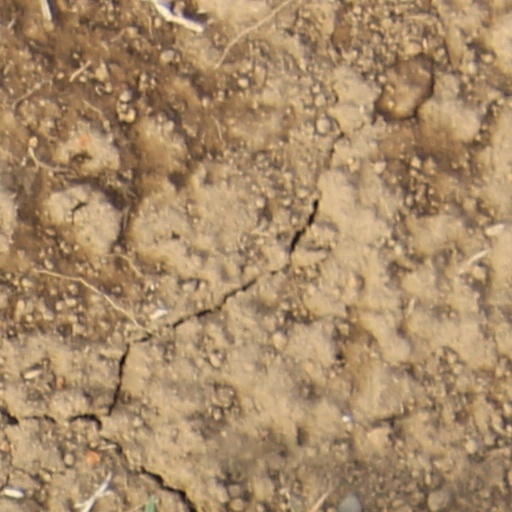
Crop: wheat